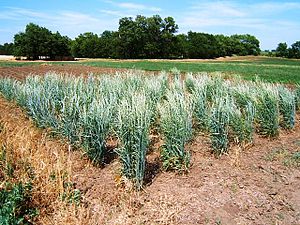
Thinopyrum intermedium / Galleri
Vækstform.
Thinopyrum intermedium er en flerårig, urteagtig plante med stift opret til svagt overhængende vækst. Bladene er svagt blågrønne, og akset er sammensat af et stort antal småaks, der sidder stramt op mod stænglen. Arten er afprøvet i USA's sydvestlige stater og i flere af Canadas provinser, hvor den viser høj foderværdi og stor evne til at sammenvæve og beskytte jordbunden. Desuden har udvalgte kloner vist sig at producere værdifuldt brødkorn.